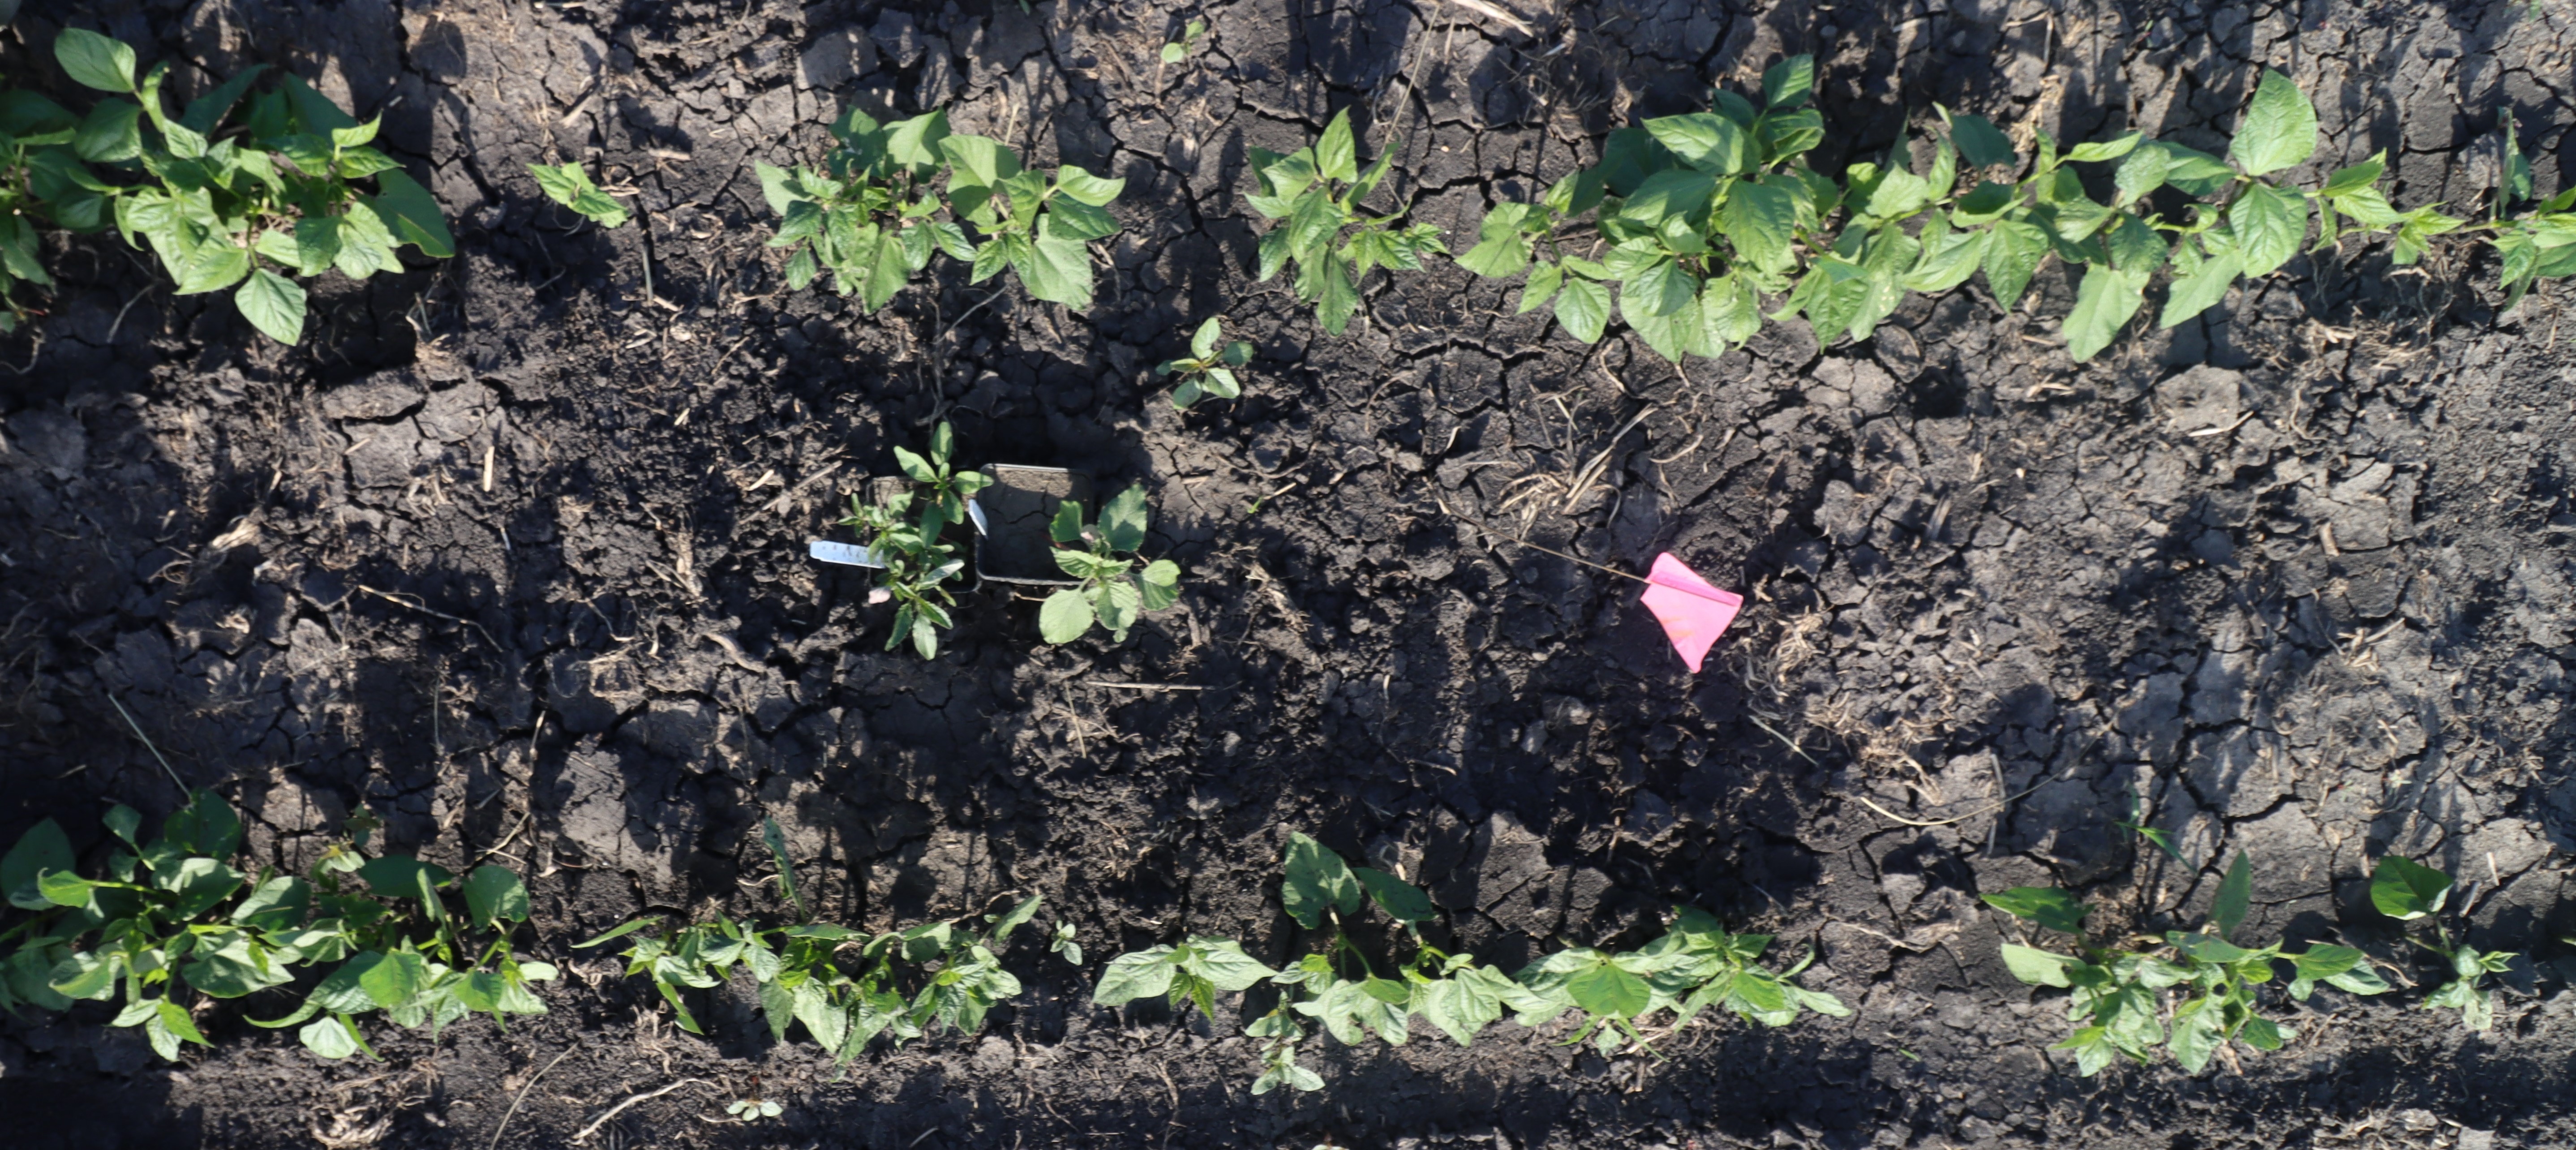
Crop: Black bean
Objects: Waterhemp, Waterhemp, Waterhemp, Waterhemp, Blackbean, Blackbean, Blackbean, Blackbean, Blackbean, Blackbean, Blackbean, Blackbean, Blackbean, Blackbean, Blackbean, Blackbean, Blackbean, Blackbean, Blackbean, Blackbean, Blackbean, Blackbean, Blackbean, Blackbean, Blackbean, Blackbean